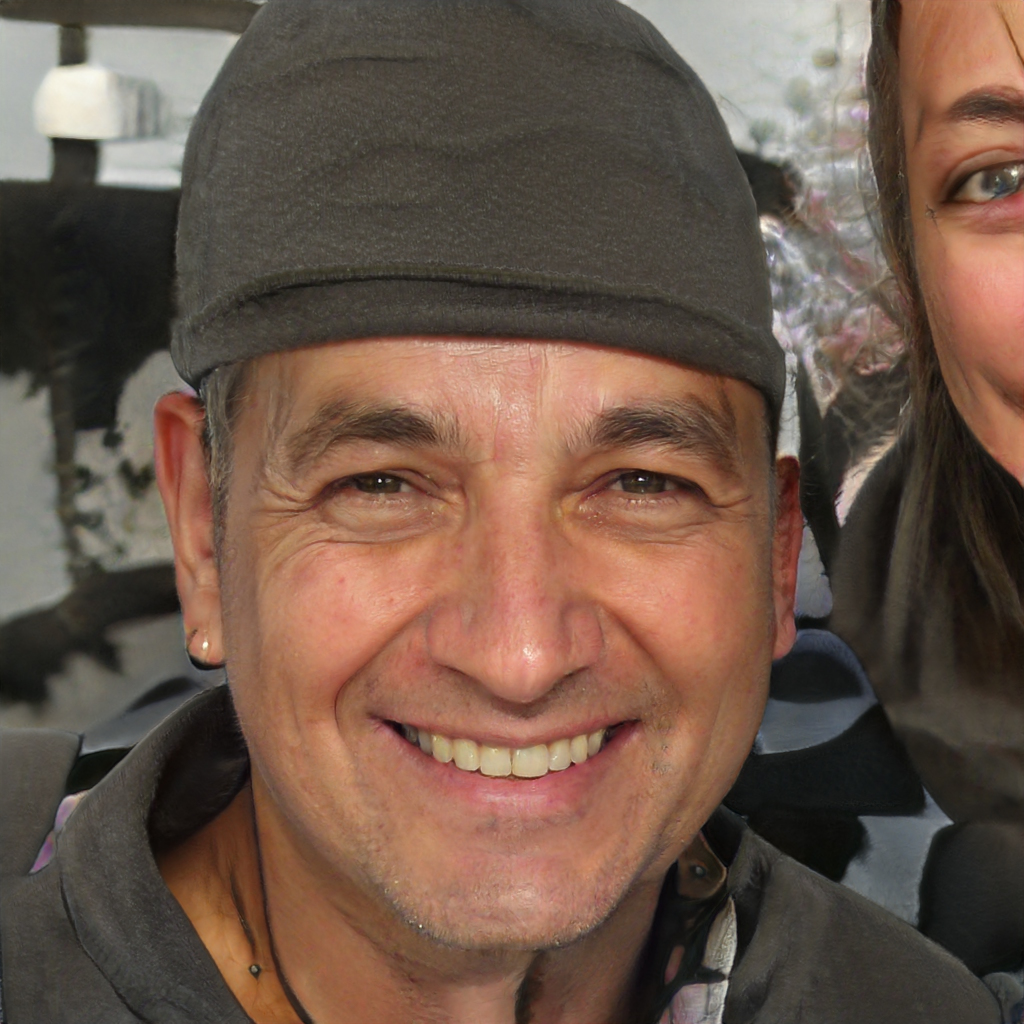
Gender: Male